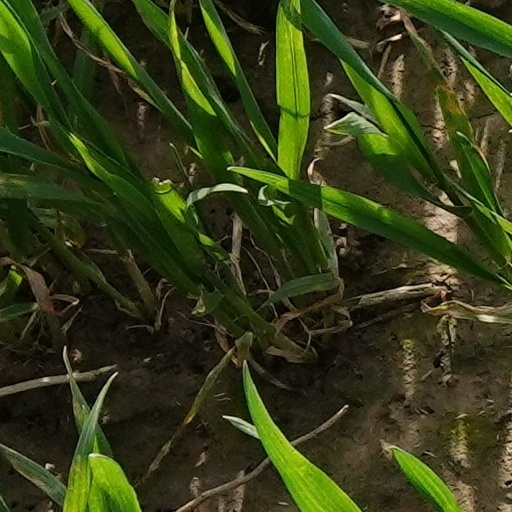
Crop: wheat